Alex Andreev

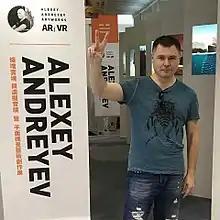

Alex Andreev (born 1972 in Chudovo) is a Russian artist working in digital painting, using virtual and augmented reality in his artworks.